USS Oldendorf

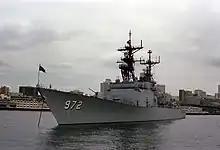
"Oldendorf" in Seattle c. 1983.

"Oldendorf" was originally stationed in San Diego, California, although the ship's first year was marked by shipyard work in Long Beach, California and another visit to Litton Shipbuilders in Pascagoula, Mississippi. This schedule meant three Panama Canal transits for most of the ship's pre-commissioning crew within the a ship's first 12 months of service.